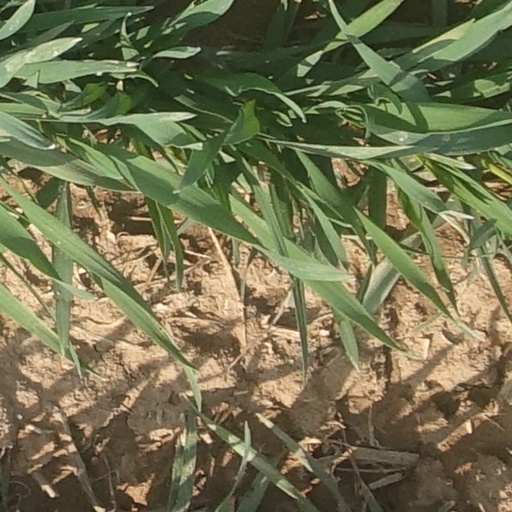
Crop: wheat